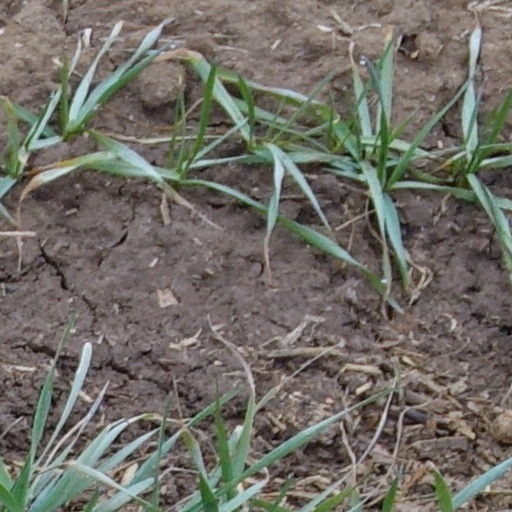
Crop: wheat